Elena Bellò

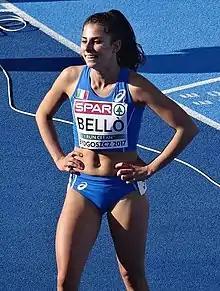
Bellò in 2017.

Elena Bellò (born 18 January 1997) is an Italian middle-distance runner specialized in the 800 m, her best result at the international senior level was second place at the 2021 European Team Championships in Silesia. She won five national titles at senior level. She competed at the 2020 Summer Olympics, in 800 m.